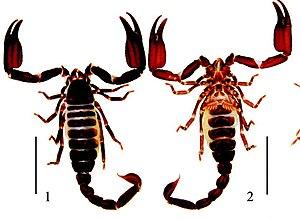
Chaerilus pseudoconchiformus mâle
Chaerilus pseudoconchiformus est une espèce de scorpions de la famille des Chaerilidae.